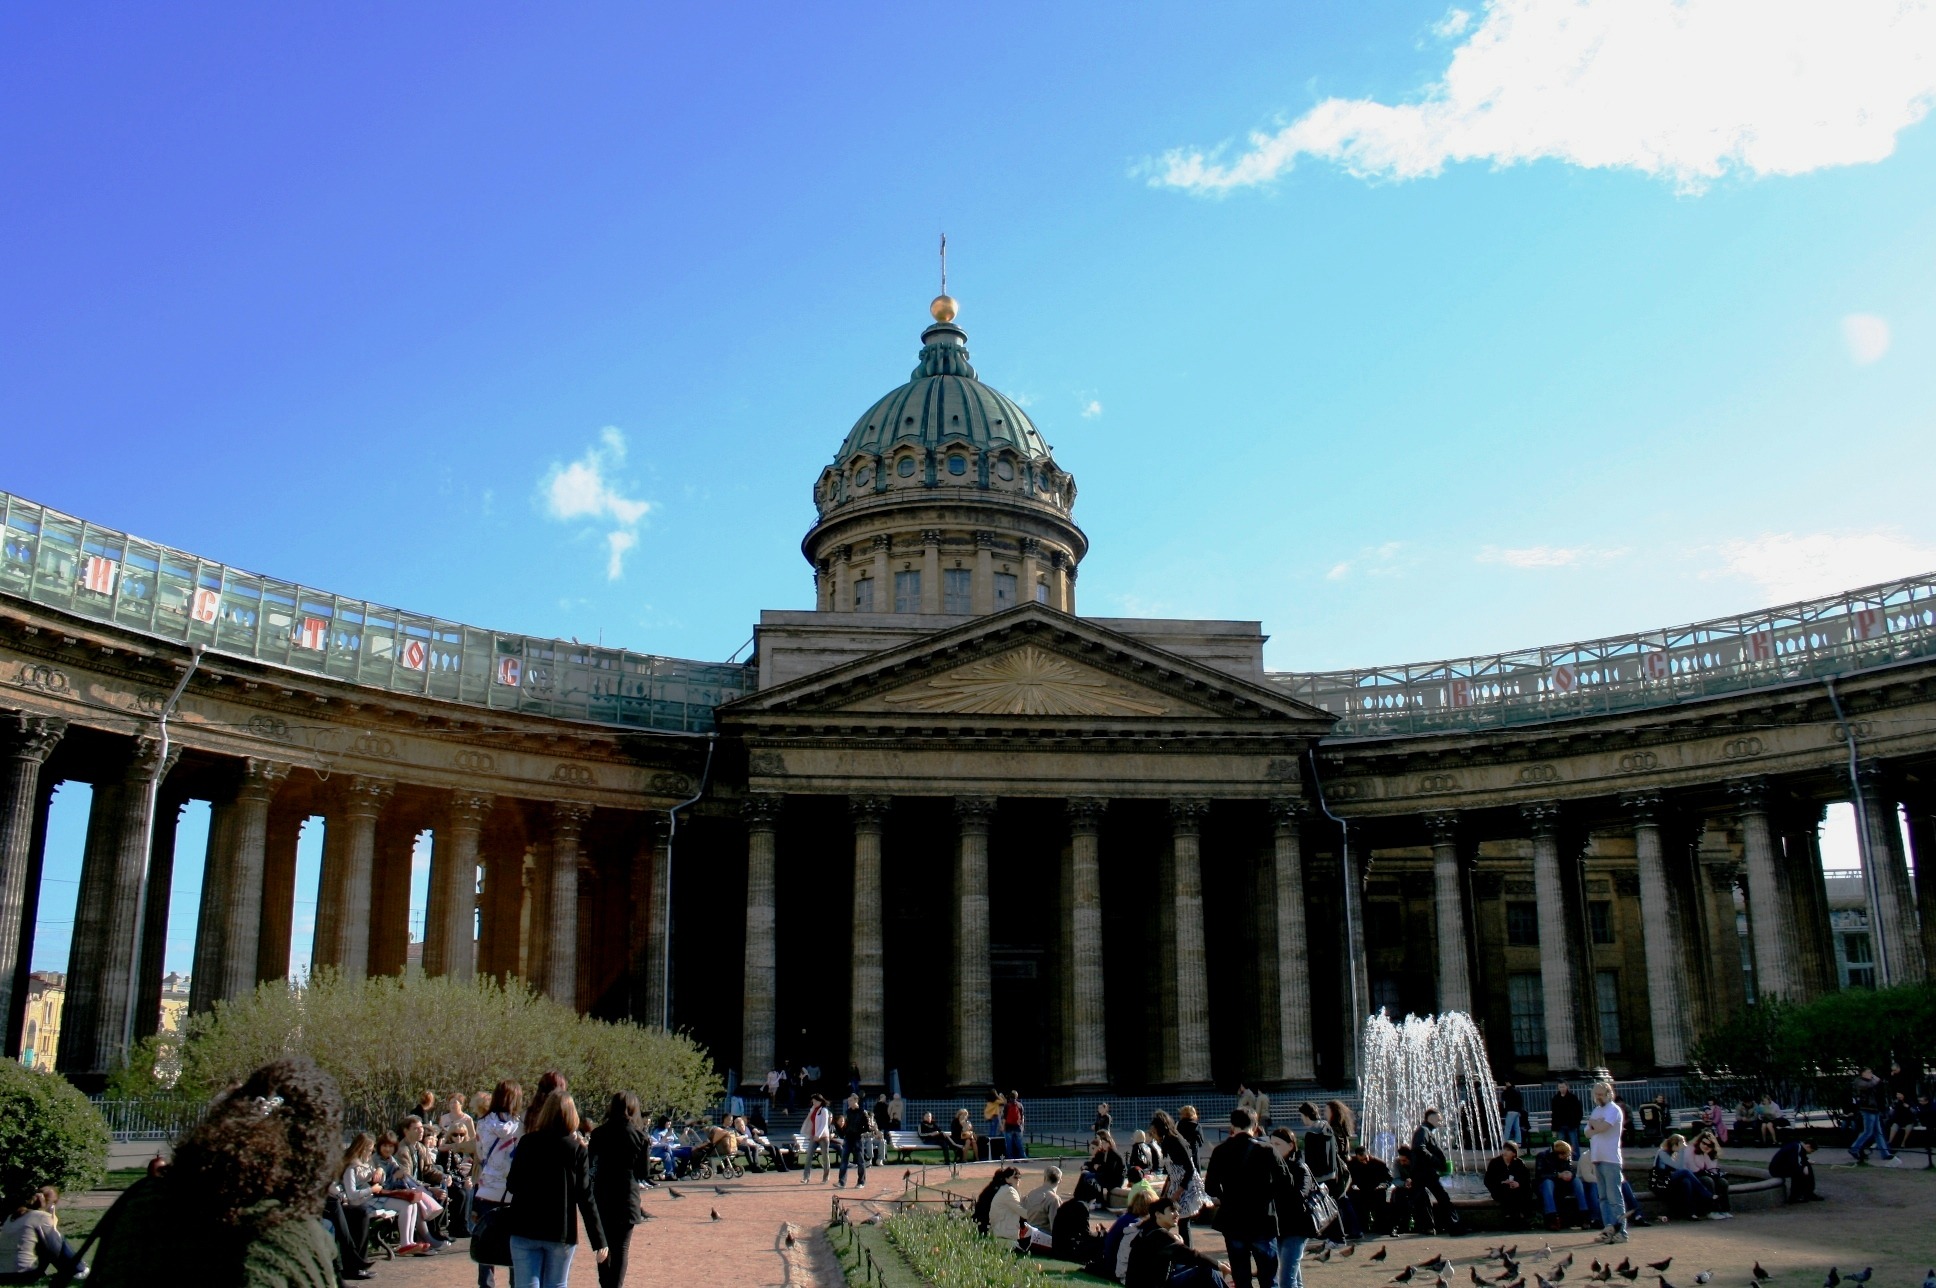
architecture, building, palace, travel, plaza, landmark, church, cathedral, tourism, place of worship, pillars, town square, domed, human settlement, centre section, flanked